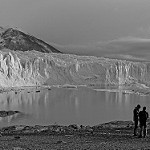
Label: B & W